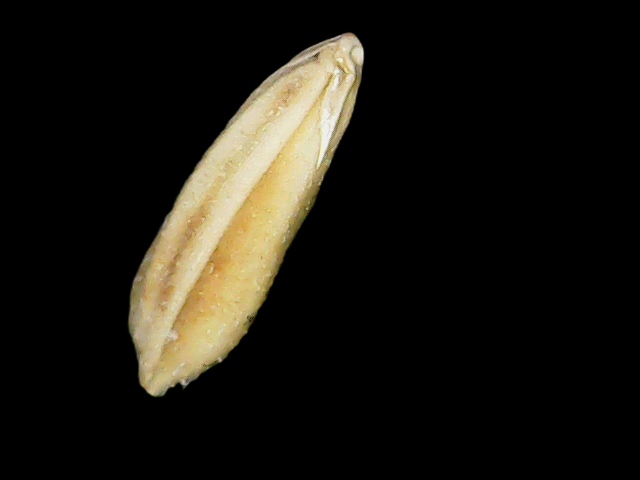
Rice variety: Bd33